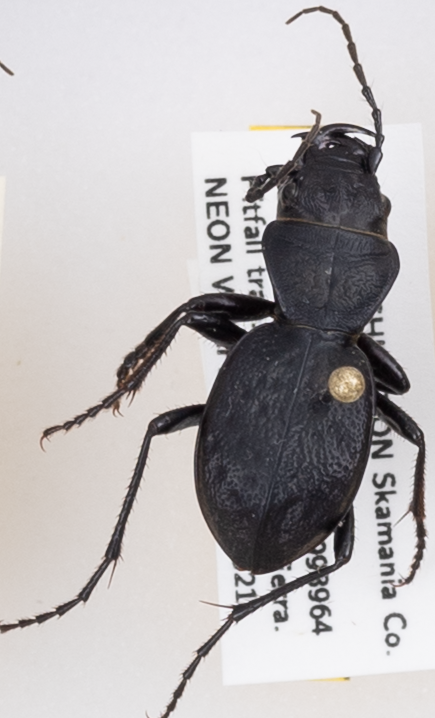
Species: Omus dejeanii
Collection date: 2019-05-21
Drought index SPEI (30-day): -1.578
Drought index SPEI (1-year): -2.09
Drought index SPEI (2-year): -2.09